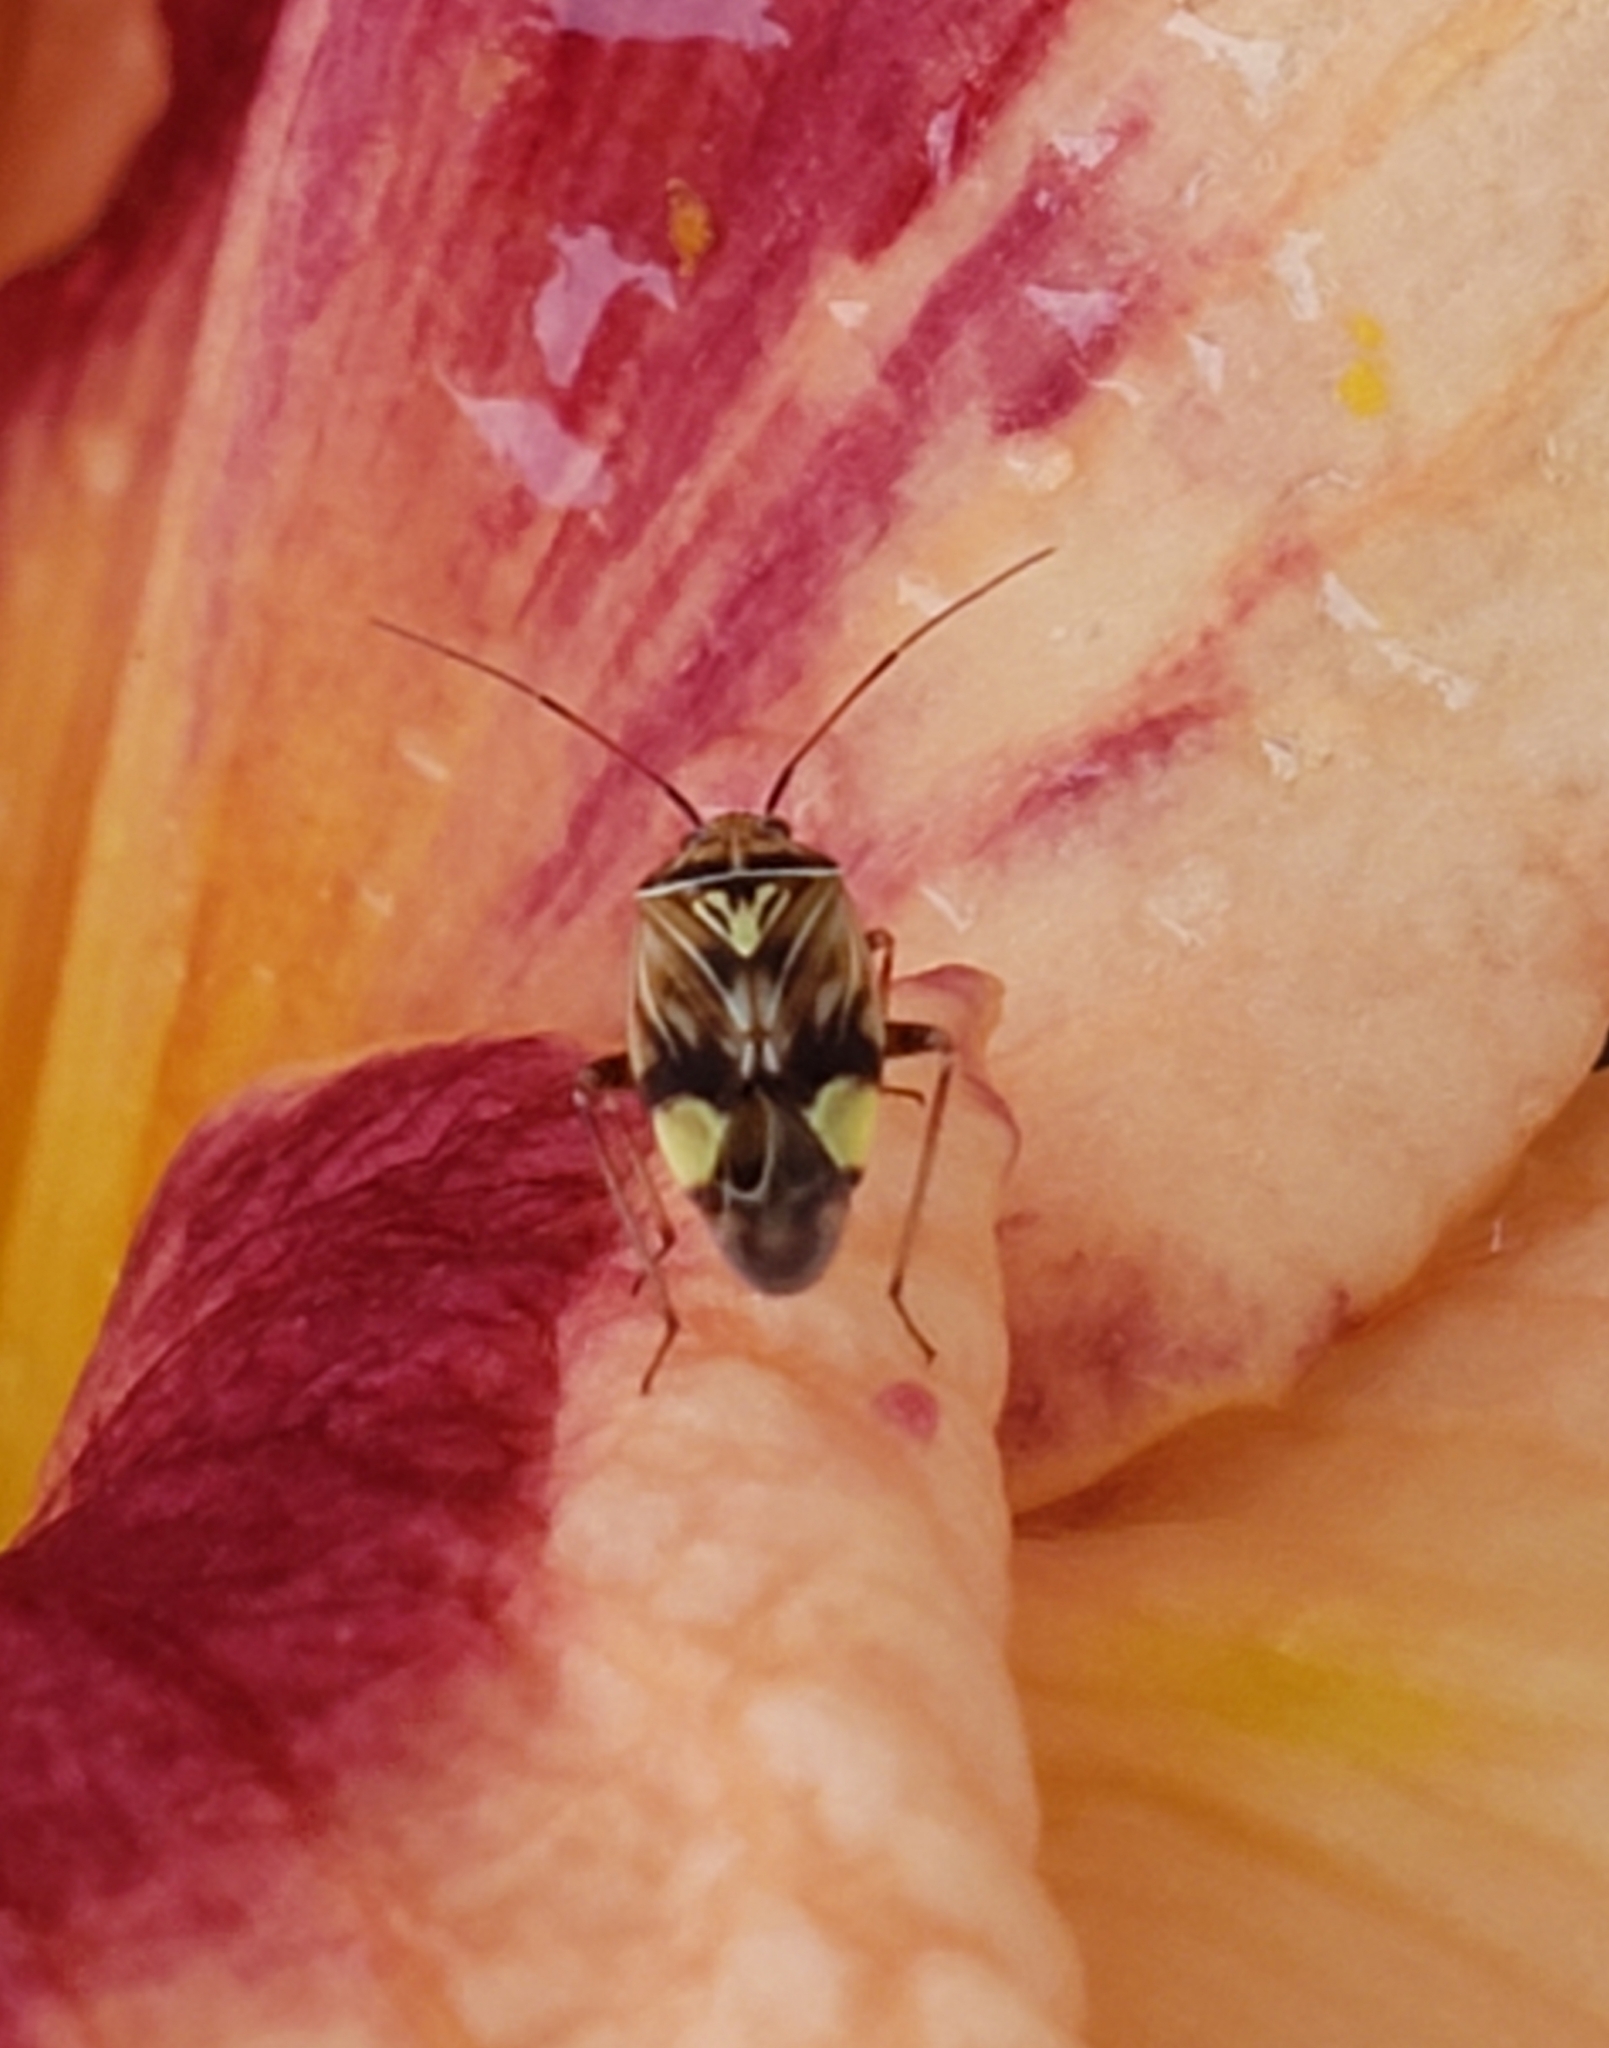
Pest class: lygus_bug